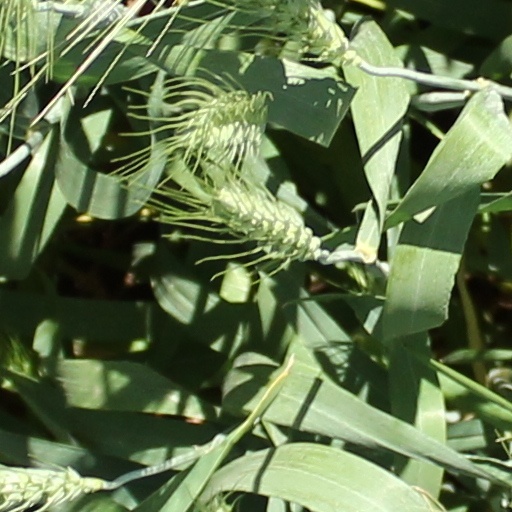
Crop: wheat